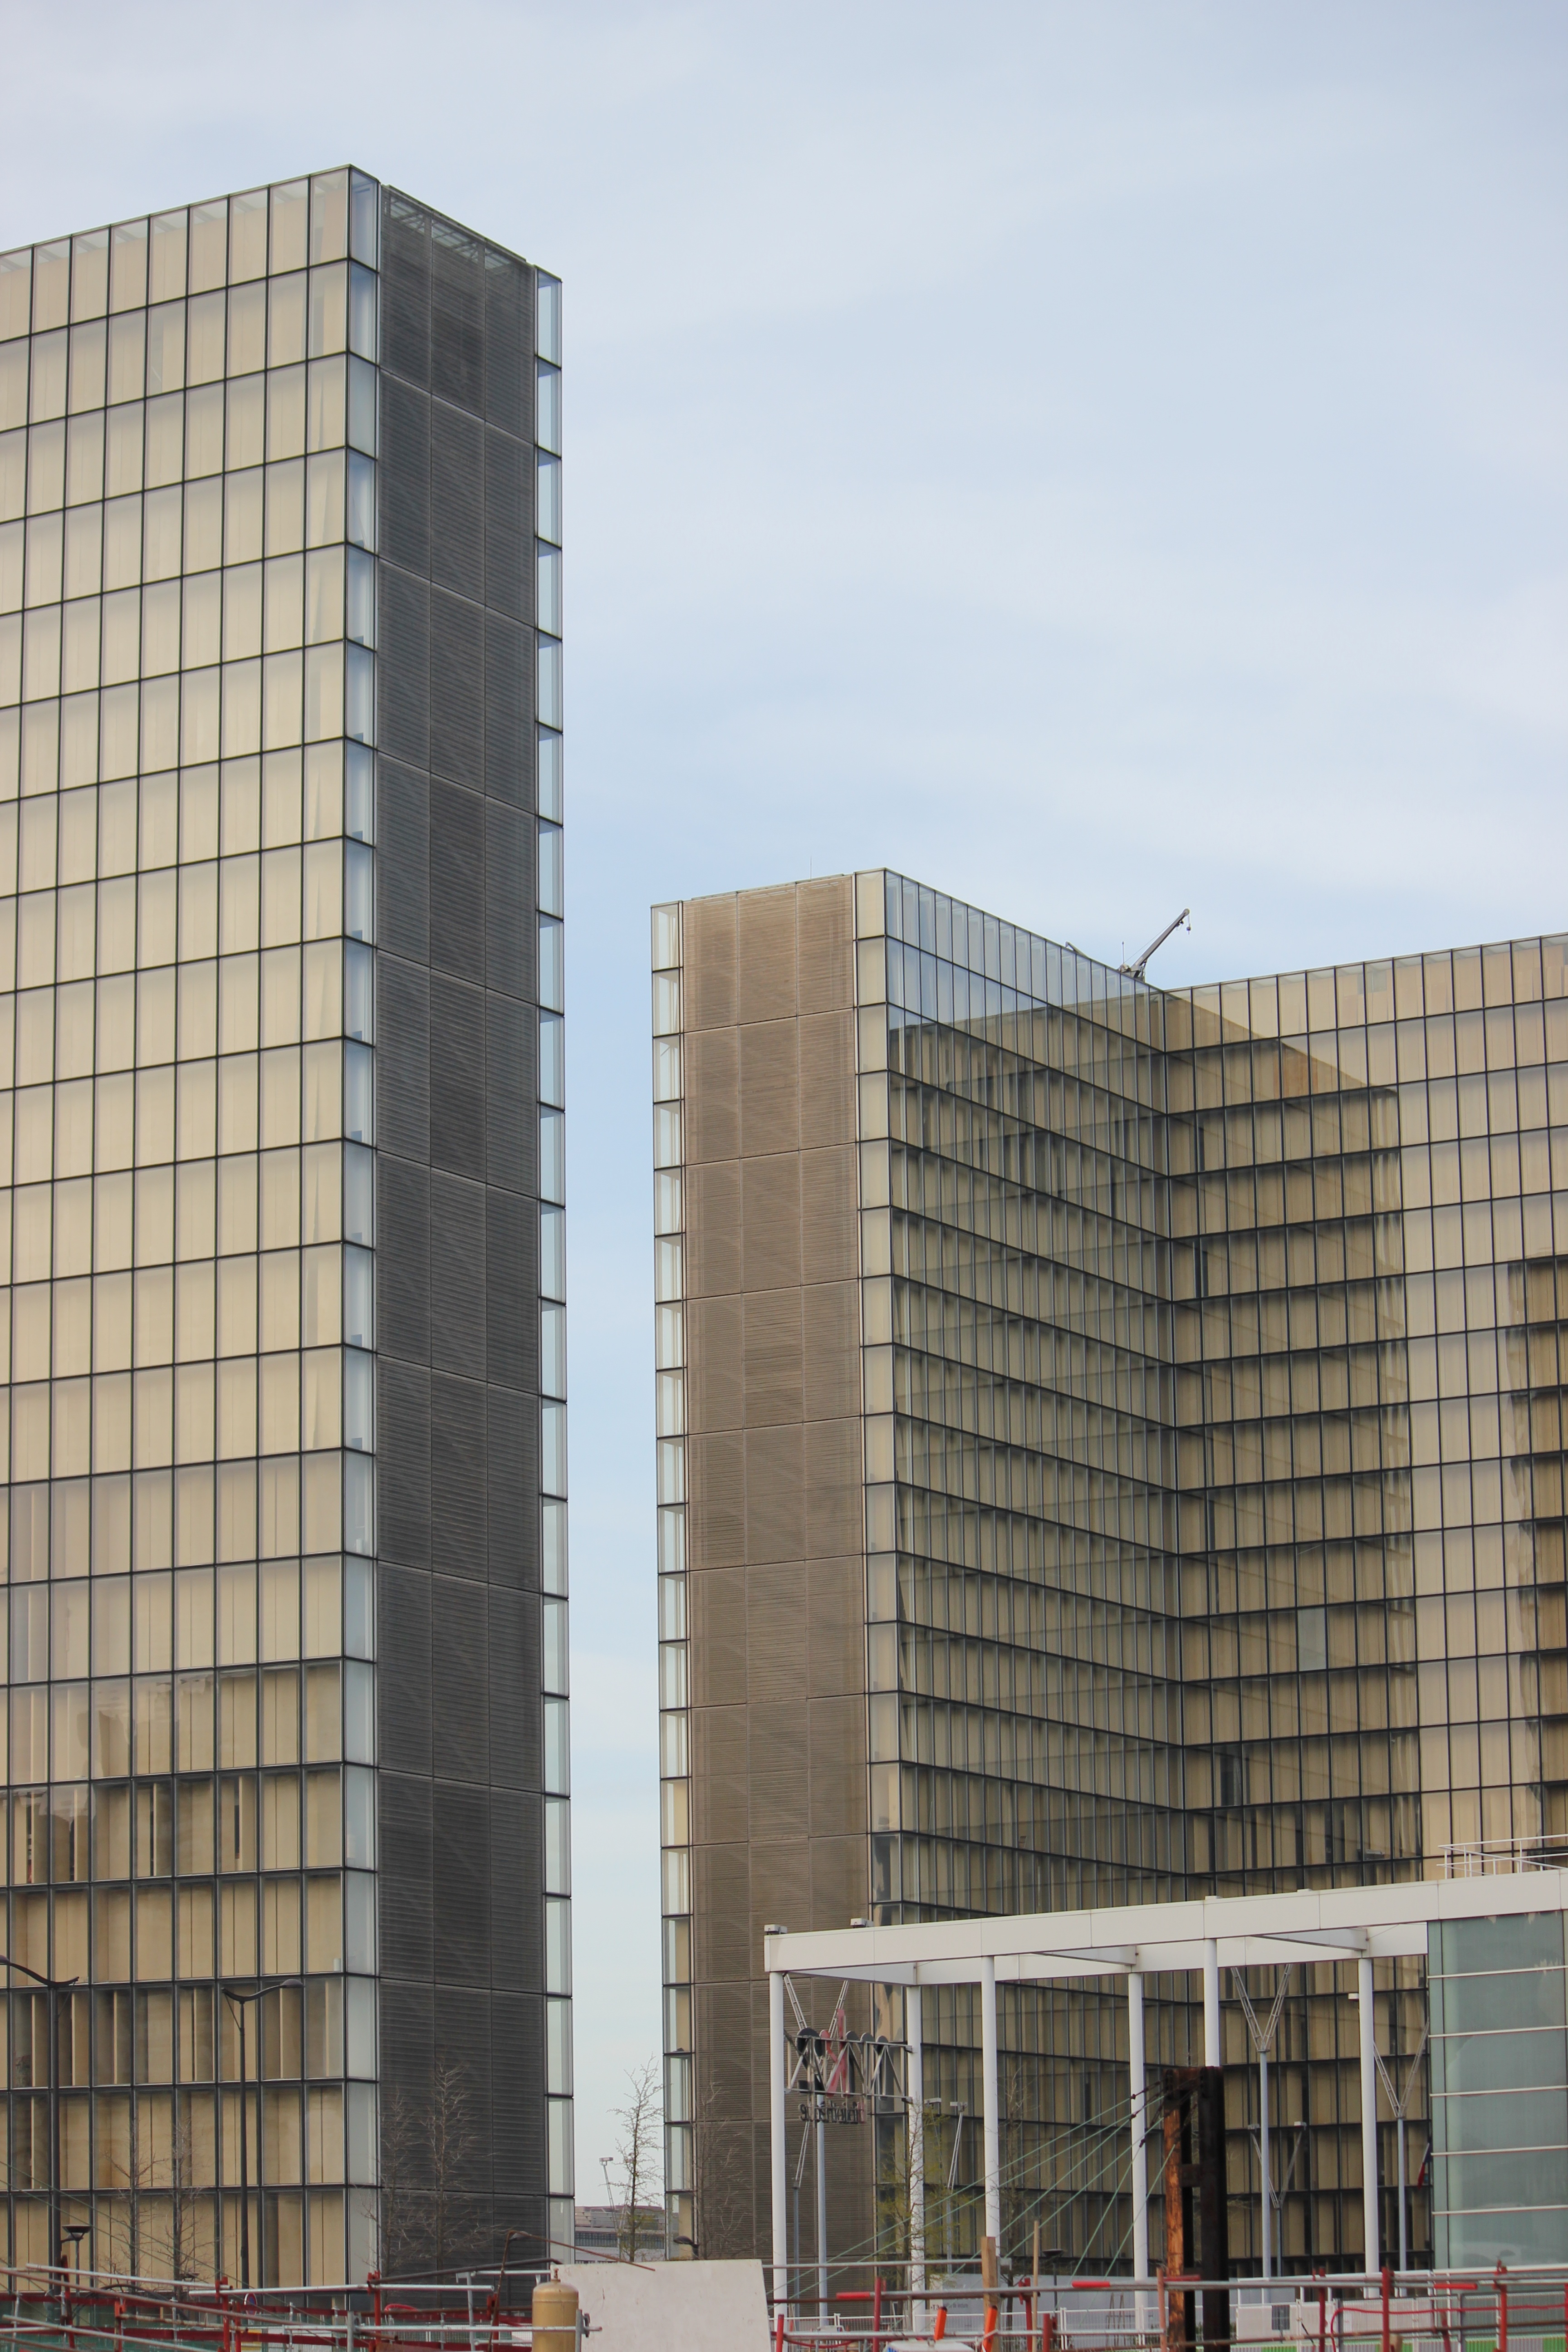
architecture, building, city, skyscraper, urban, downtown, construction, tower, plaza, facade, tower block, commercial building, headquarters, metropolis, condominium, gratte ciel, residential area, metropolitan area, brutalist architecture